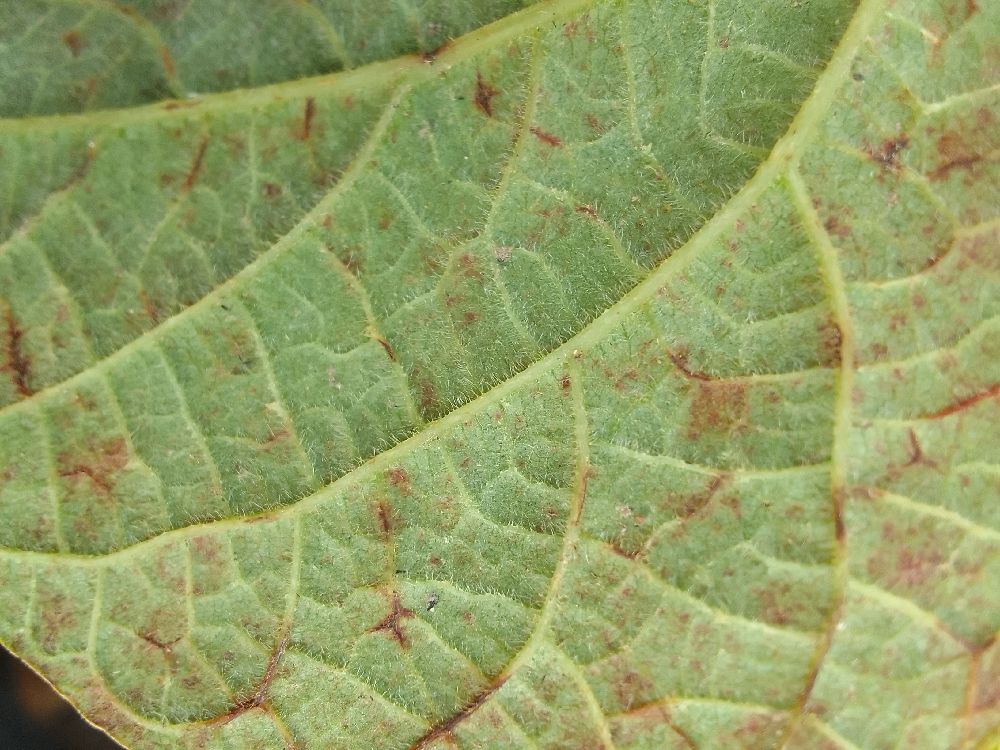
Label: anthracnose